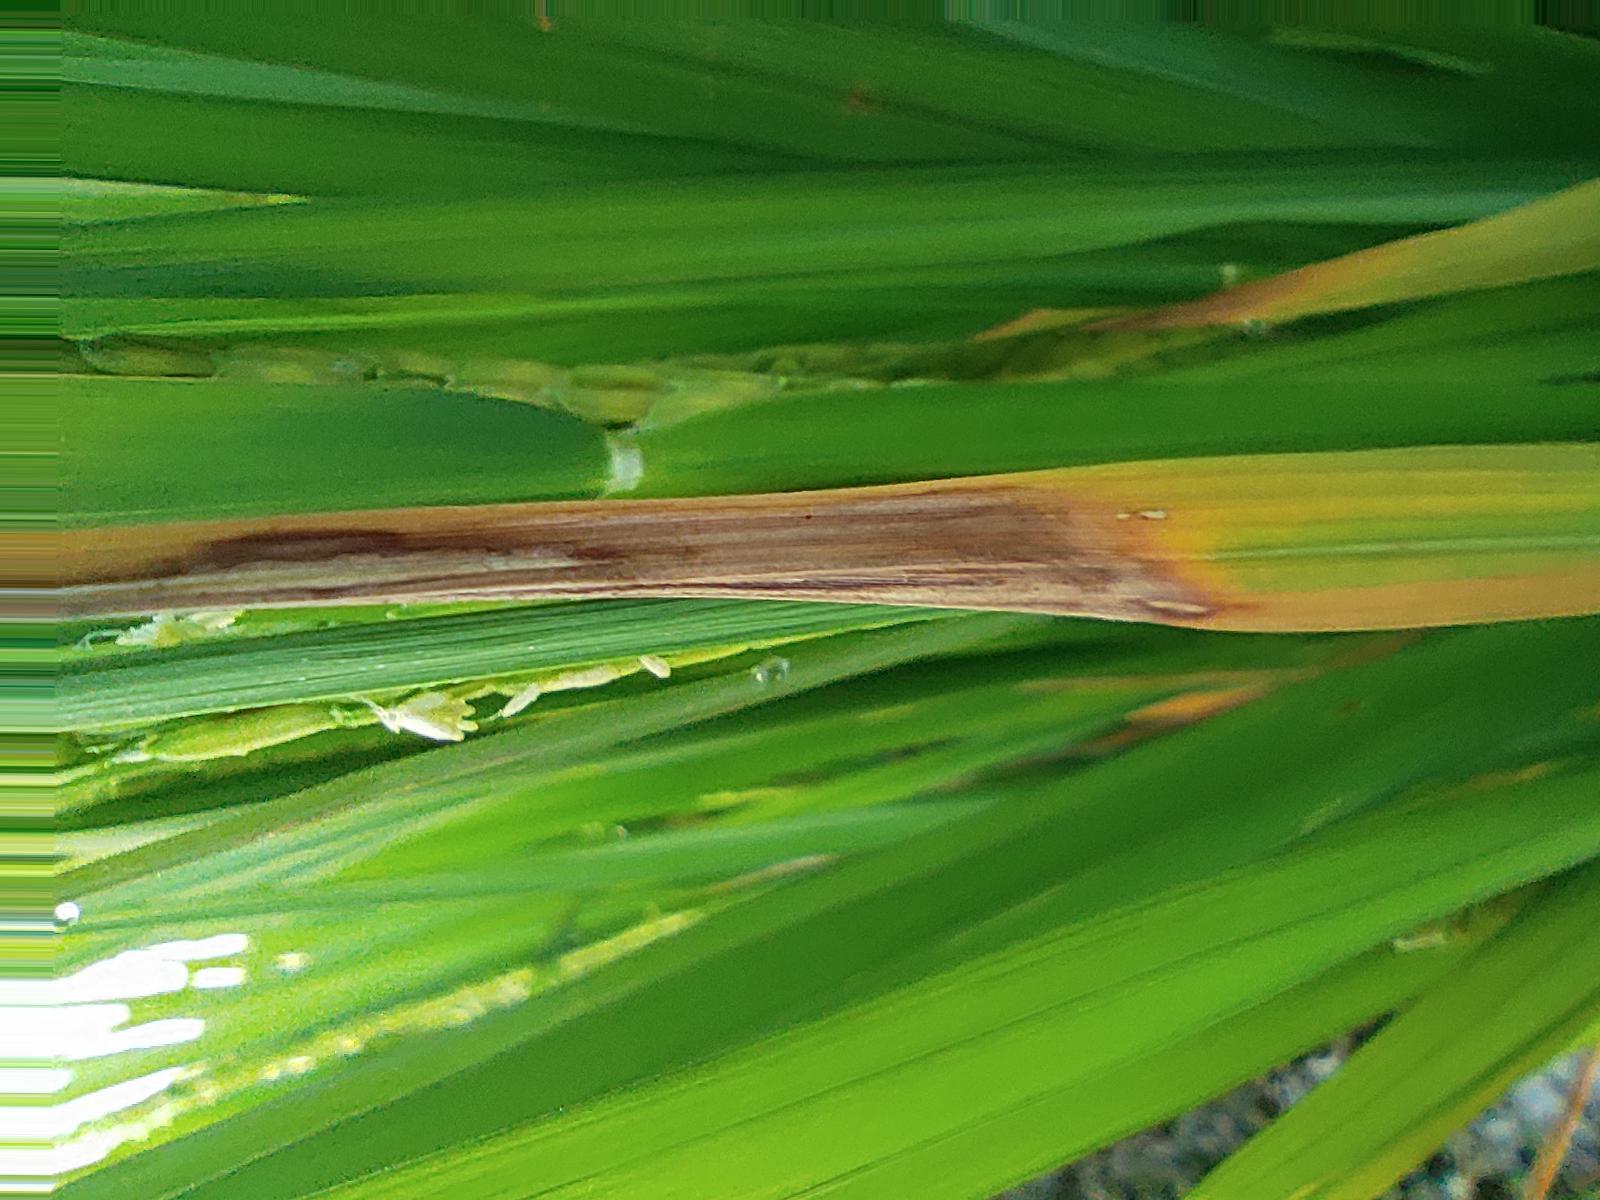
Nhãn: Bệnh Cháy lá ( Leaf scald )